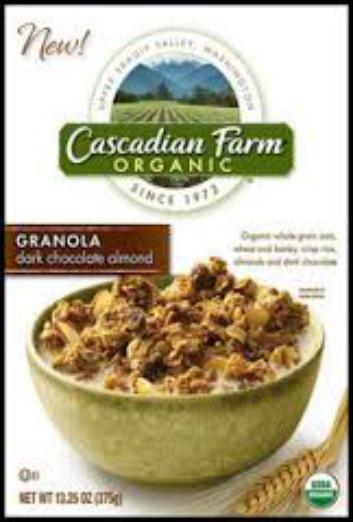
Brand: Cascadian Farm
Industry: Food